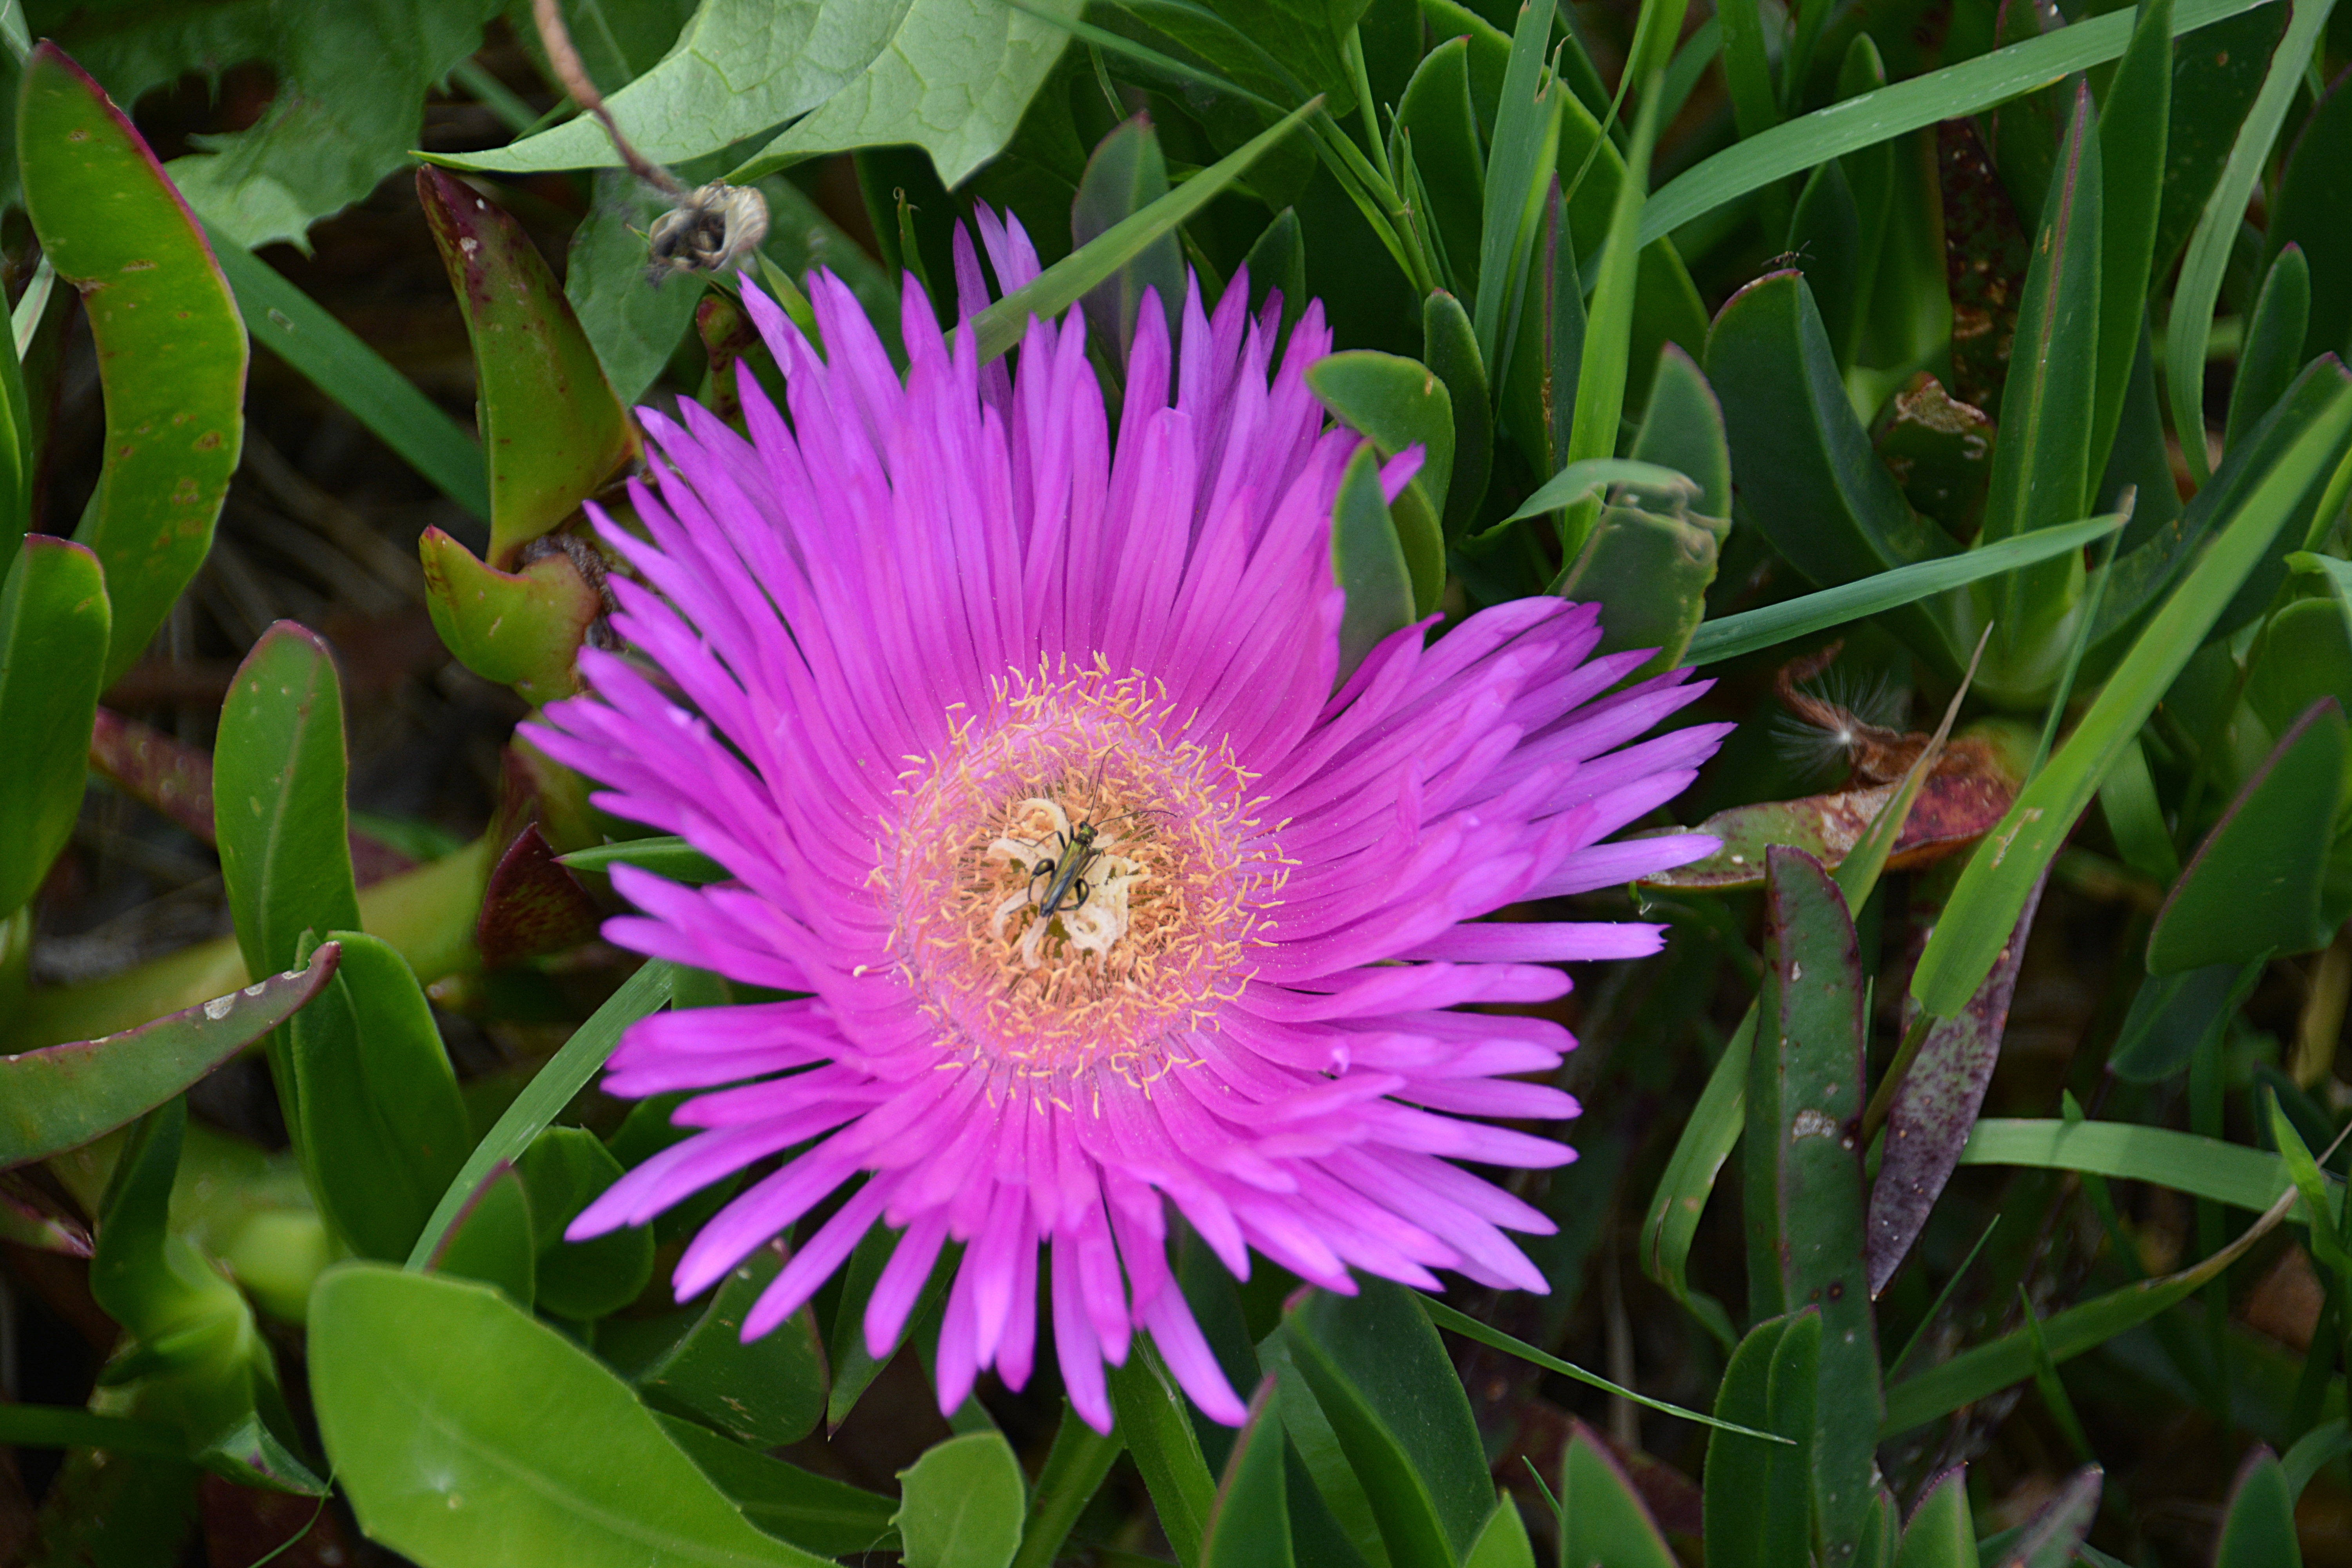
nature, plant, flower, petal, summer, insect, botany, garden, flora, fauna, wildflower, pigface, flowering, macro photography, flowering plant, daisy family, ice plant, land plant, hedgehog cactus, ice plant family, karkalla